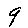
Label: 9